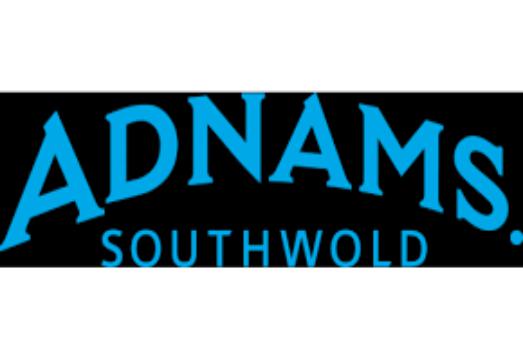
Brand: Adnams
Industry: Food